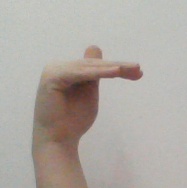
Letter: khaa